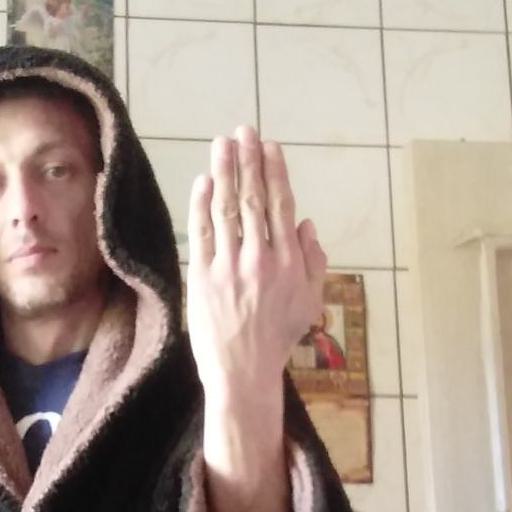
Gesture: stop_inverted